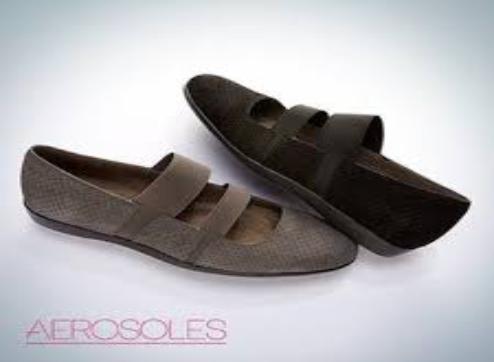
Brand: Aerosoles
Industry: Clothes